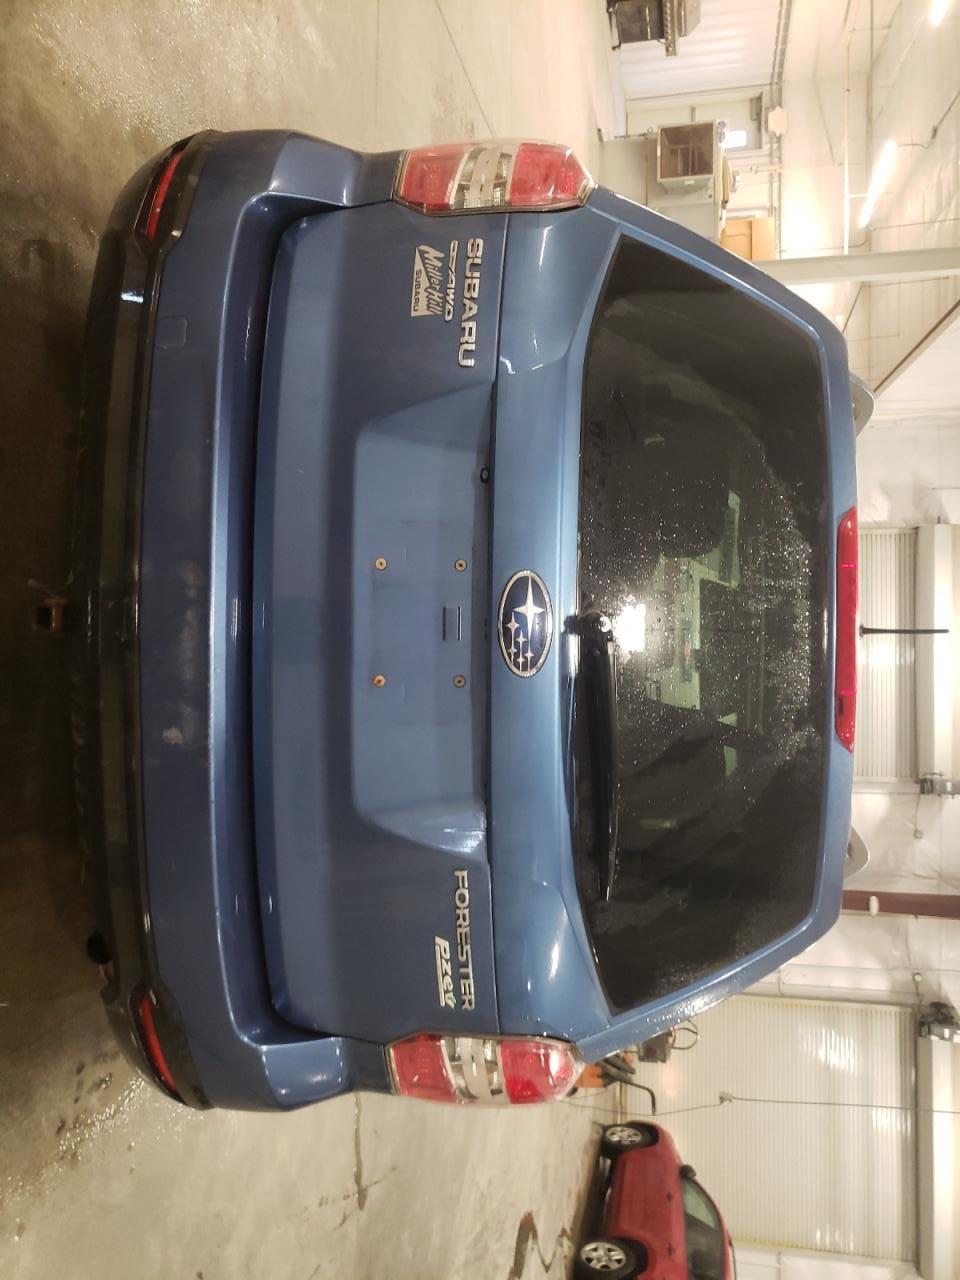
Aucun dommage détecté.
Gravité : aucun